DC connector

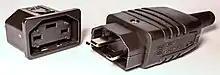
IEC TS 62735 plug and socket, 2.6 kW version

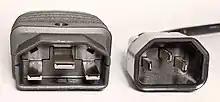
Comparison of 2.6 kW IEC TS 62735 (left) and IEC320 C14 (right) inlets for receiving power

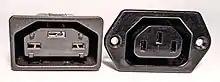
Comparison of 2.6 kW IEC TS 62735 (left) and IEC320 C13 (right) outlets for supplying power

The "IEC TS 62735" standard specifies connectors capable of carrying between 294 and 400 VDC. There are two connectors in the standard rated at 2.6 kW and 5.2 kW. The lower current plug can be inserted into the higher current socket, but the higher current plug will not mate with the lower current socket. The 2.6 kW plug can be disconnected under load, but the 5.2 kW plug cannot.